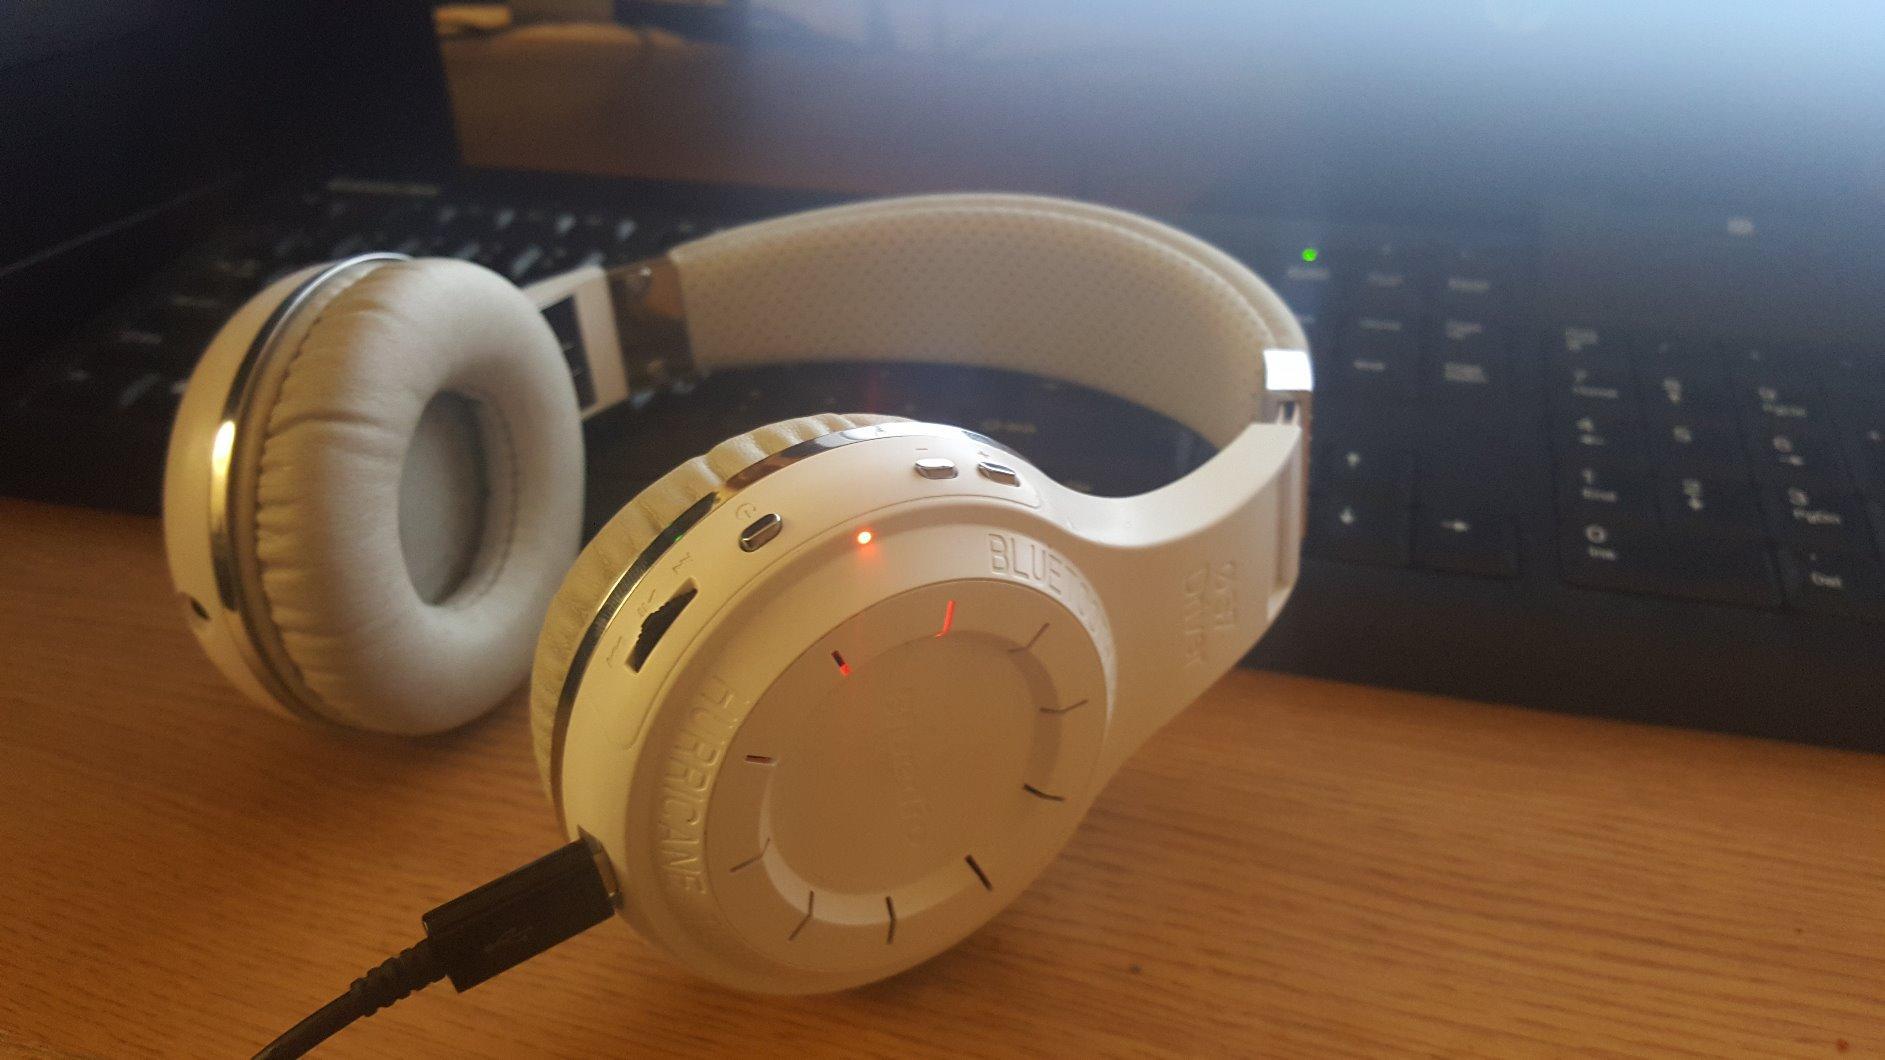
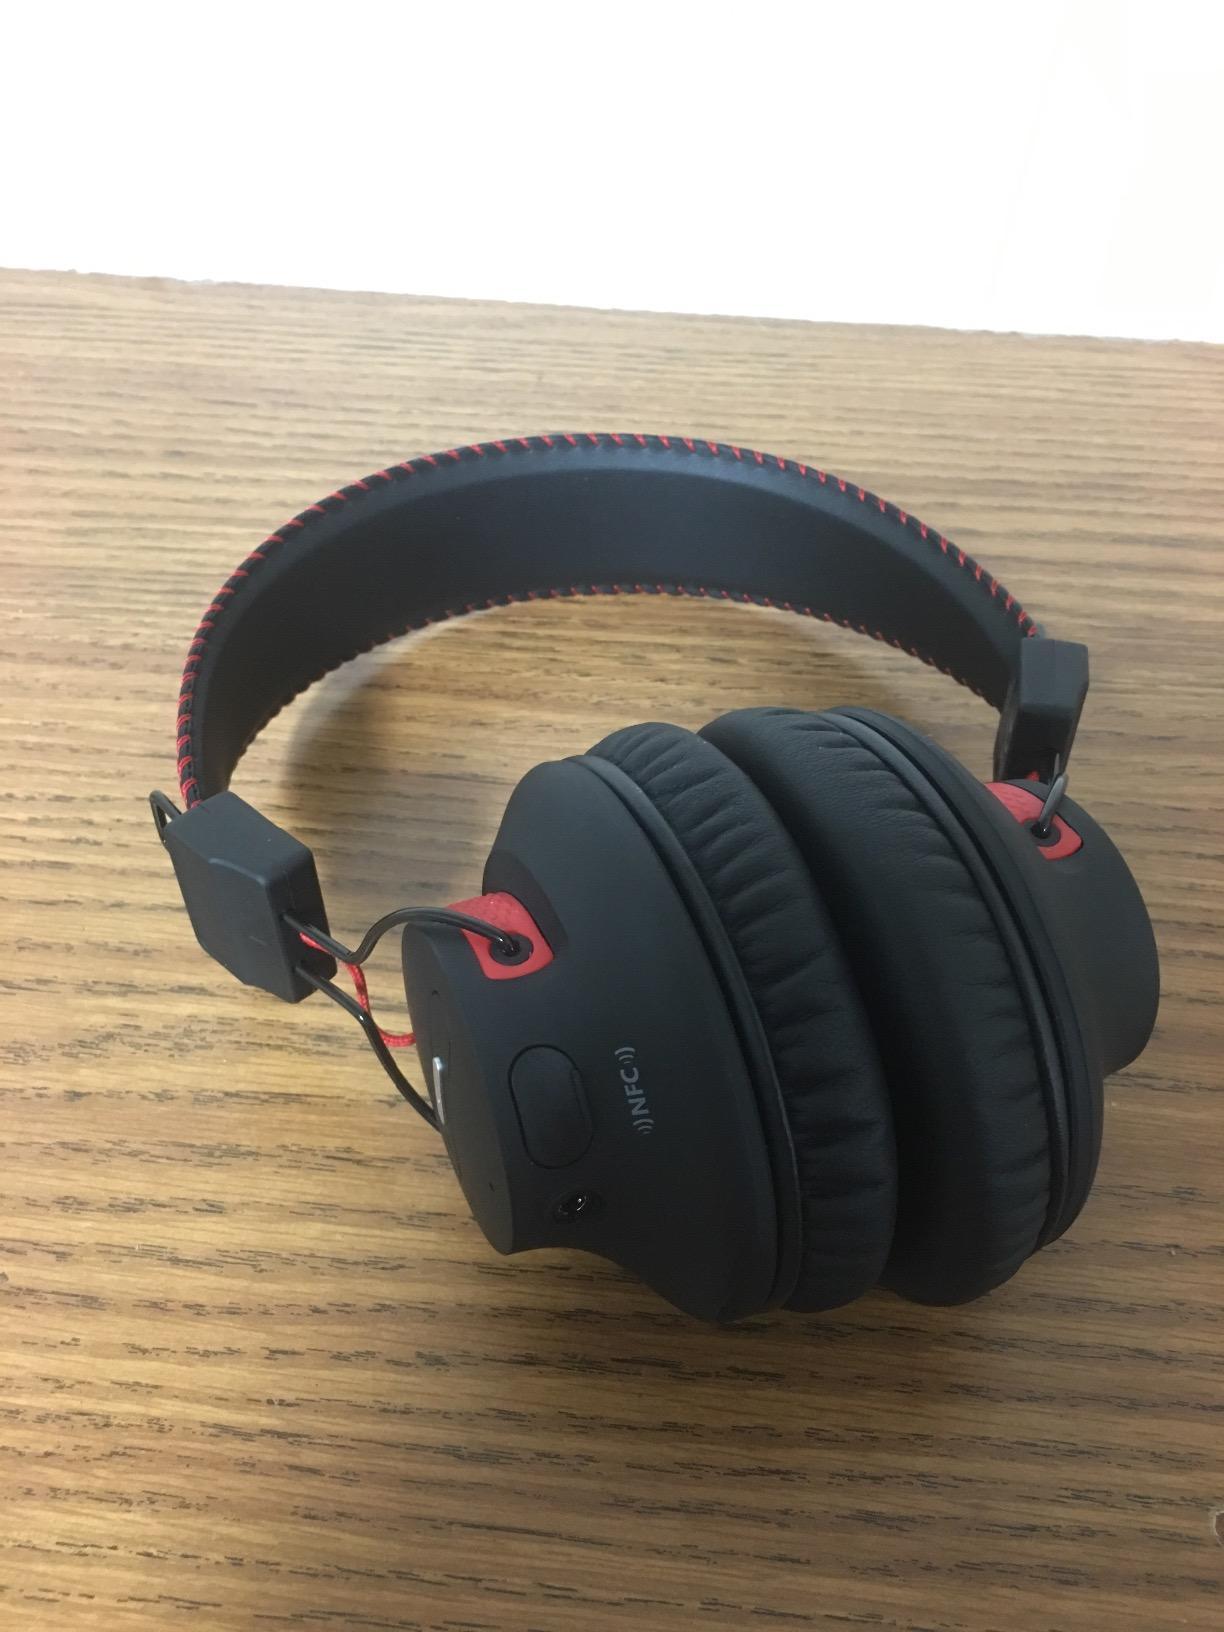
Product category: headphones
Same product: no